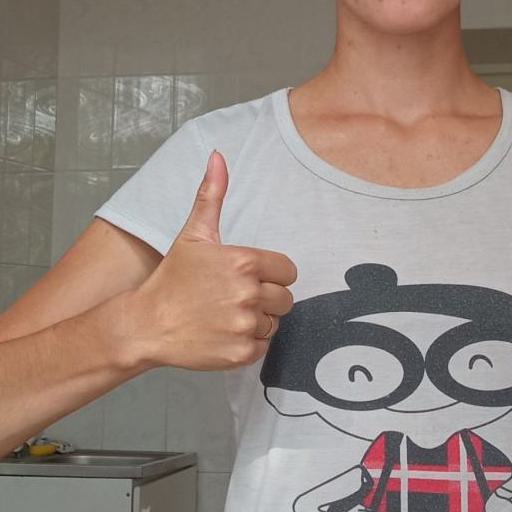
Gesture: like